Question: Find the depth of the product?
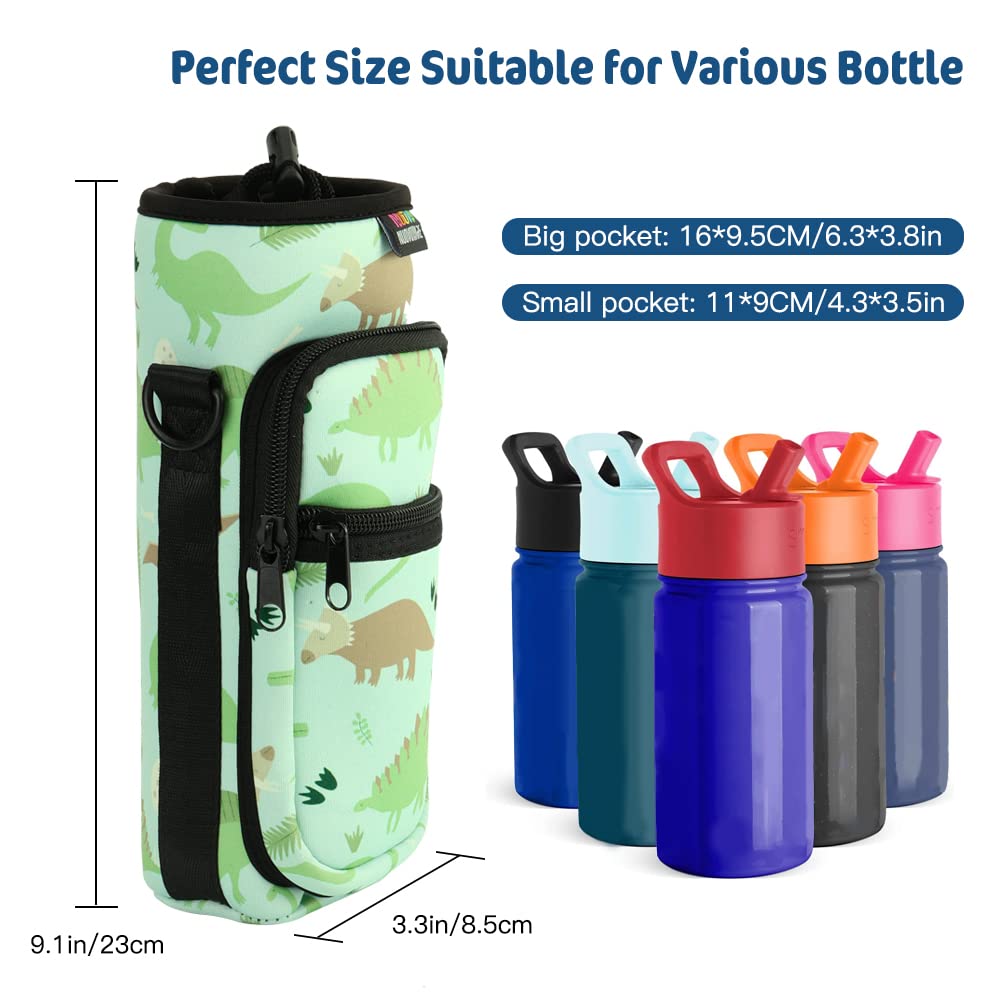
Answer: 9.5 centimetre